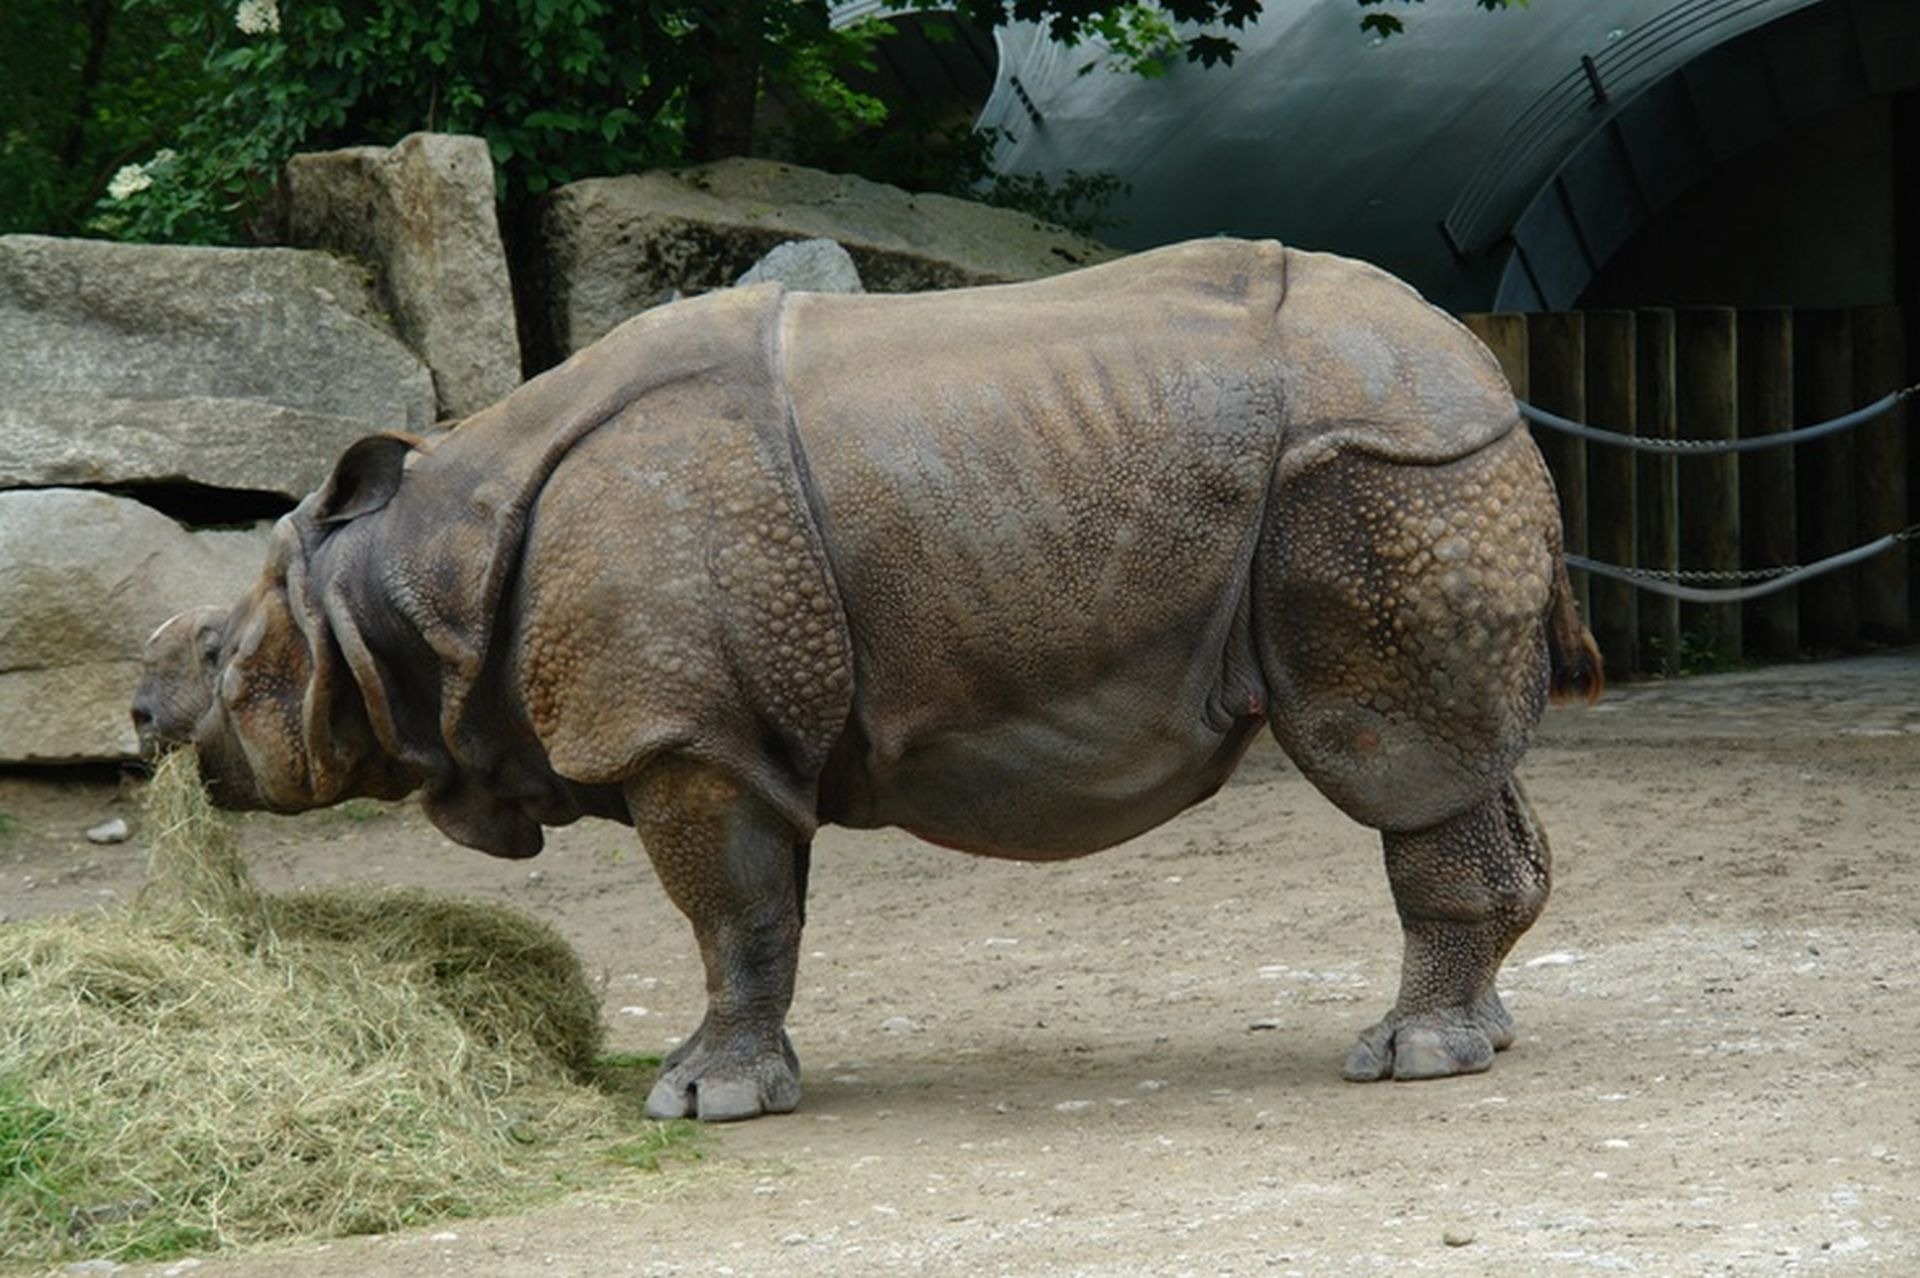
grass, wildlife, zoo, horn, mammal, fauna, rhino, rhinoceros, snout, animals, hard, perissodactyla, large solid, terrestrial animal